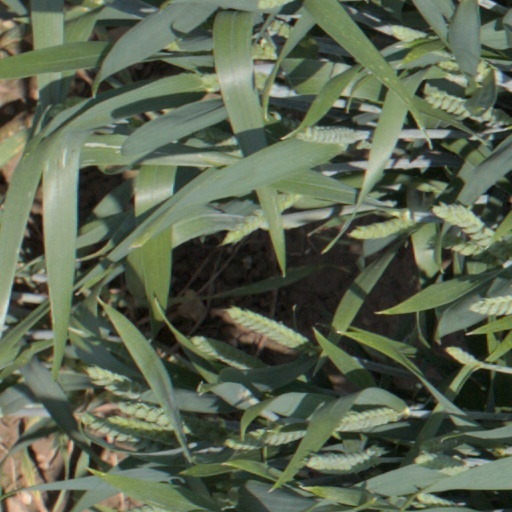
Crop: wheat